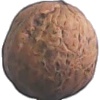
Label: Walnut 1